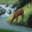
Label: deer